Washington Township, Lycoming County, Pennsylvania

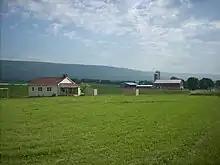
An Amish school just off PA Rt. 554

There were 549 households, out of which 39.2% had children under the age of 18 living with them, 76.7% were married couples living together, 4.7% had a female householder with no husband present, and 15.8% were non-families. 13.1% of all households were made up of individuals, and 6.0% had someone living alone who was 65 years of age or older. The average household size was 2.94 and the average family size was 3.21.